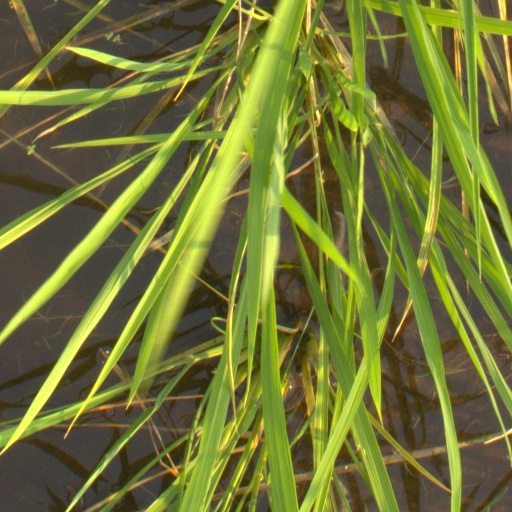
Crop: rice